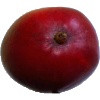
Label: Mango Red 1